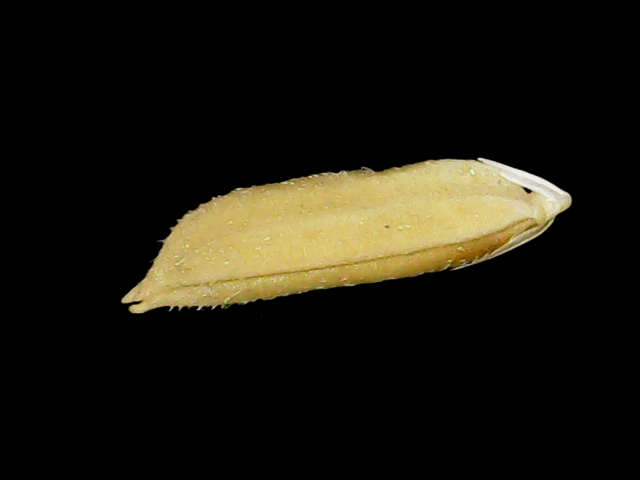
Rice variety: Binadhan07